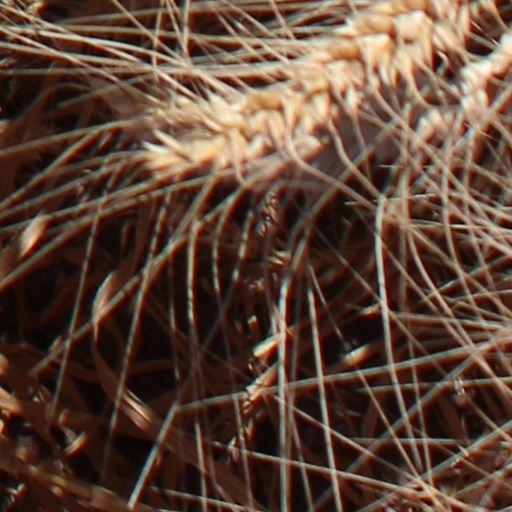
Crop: wheat